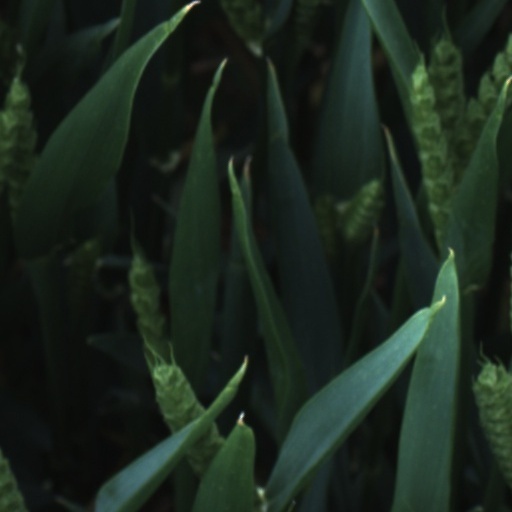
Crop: wheat